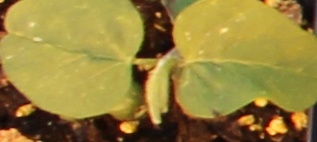
Label: Soybean